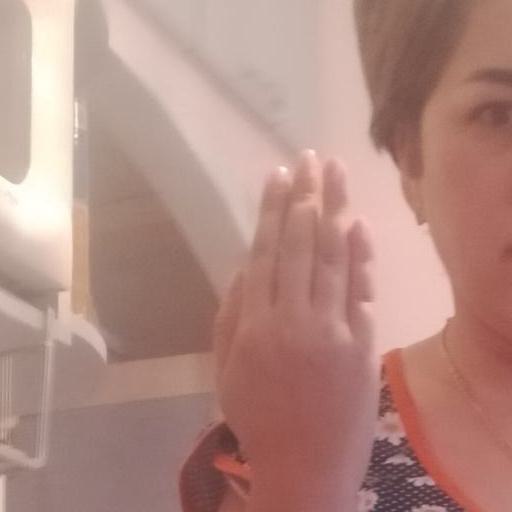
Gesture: stop_inverted